Western New Guinea

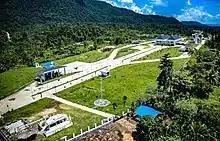
Skouw border checkpoint, on the Indonesia-Papua New Guinea border

The Bird's Head Peninsula, also known as the Doberai Peninsula, is covered by the Vogelkop montanerainforests ecoregion. It includes more than 22,000 km of montane forests at elevations of and higher. Over 50% of these forests are located within protected areas. There are over 300 bird species on the peninsula, of which at least 20 are unique to the ecoregion, and some live only in very restricted areas. These include the grey-banded munia, Vogelkop bowerbird, and the king bird-of-paradise.